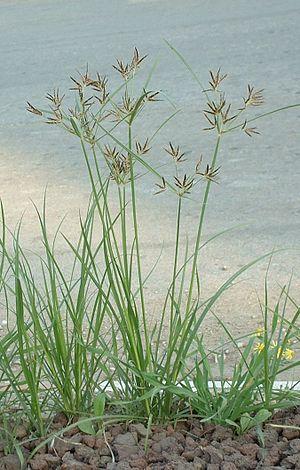
Cyperus rotundus, le souchet rond, est une espèce de plantes monocotylédones de la famille des Cyperaceae, originaire de l'Inde.
Cette liste de Tracheophyta de Bosnie-Herzégovine, ainsi que d’espèces introduites est un aperçu incomplet d’espèces de mousses, de fougères, de gymnospermes et d’angiospermes citées dans la littérature disponible en langues bosniaque, croate, serbe et serbo-croate. Cet aperçu n’inclue pas des espèces cultivées ni celles occasionnellement introduites.